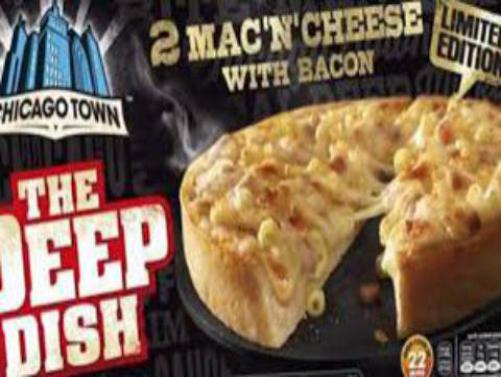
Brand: chicago town
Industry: Food